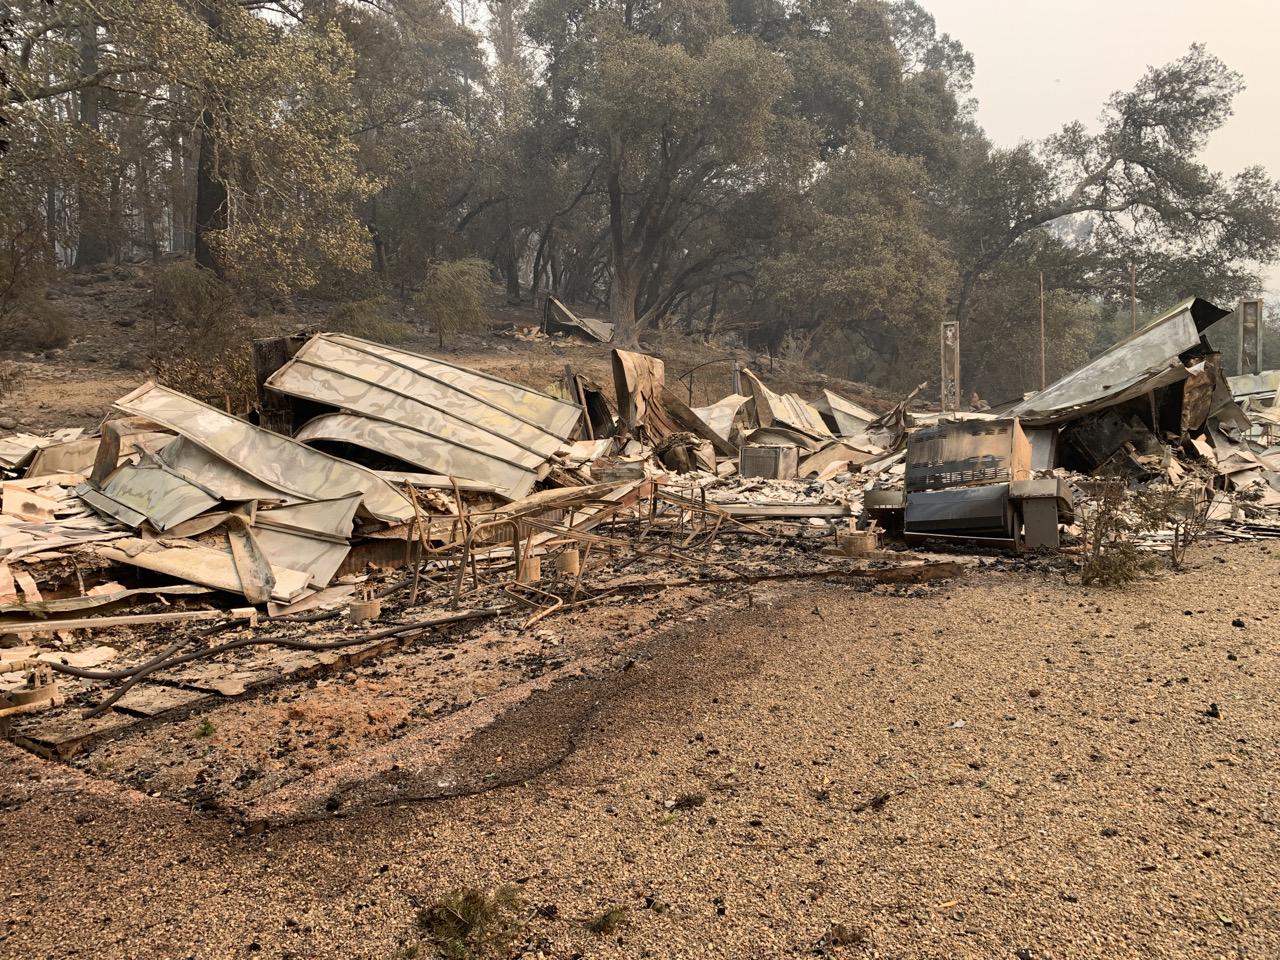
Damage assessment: destroyed